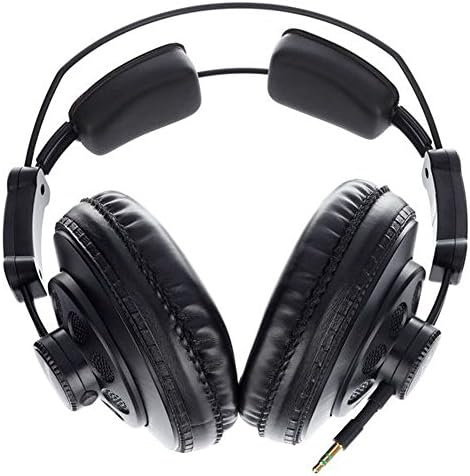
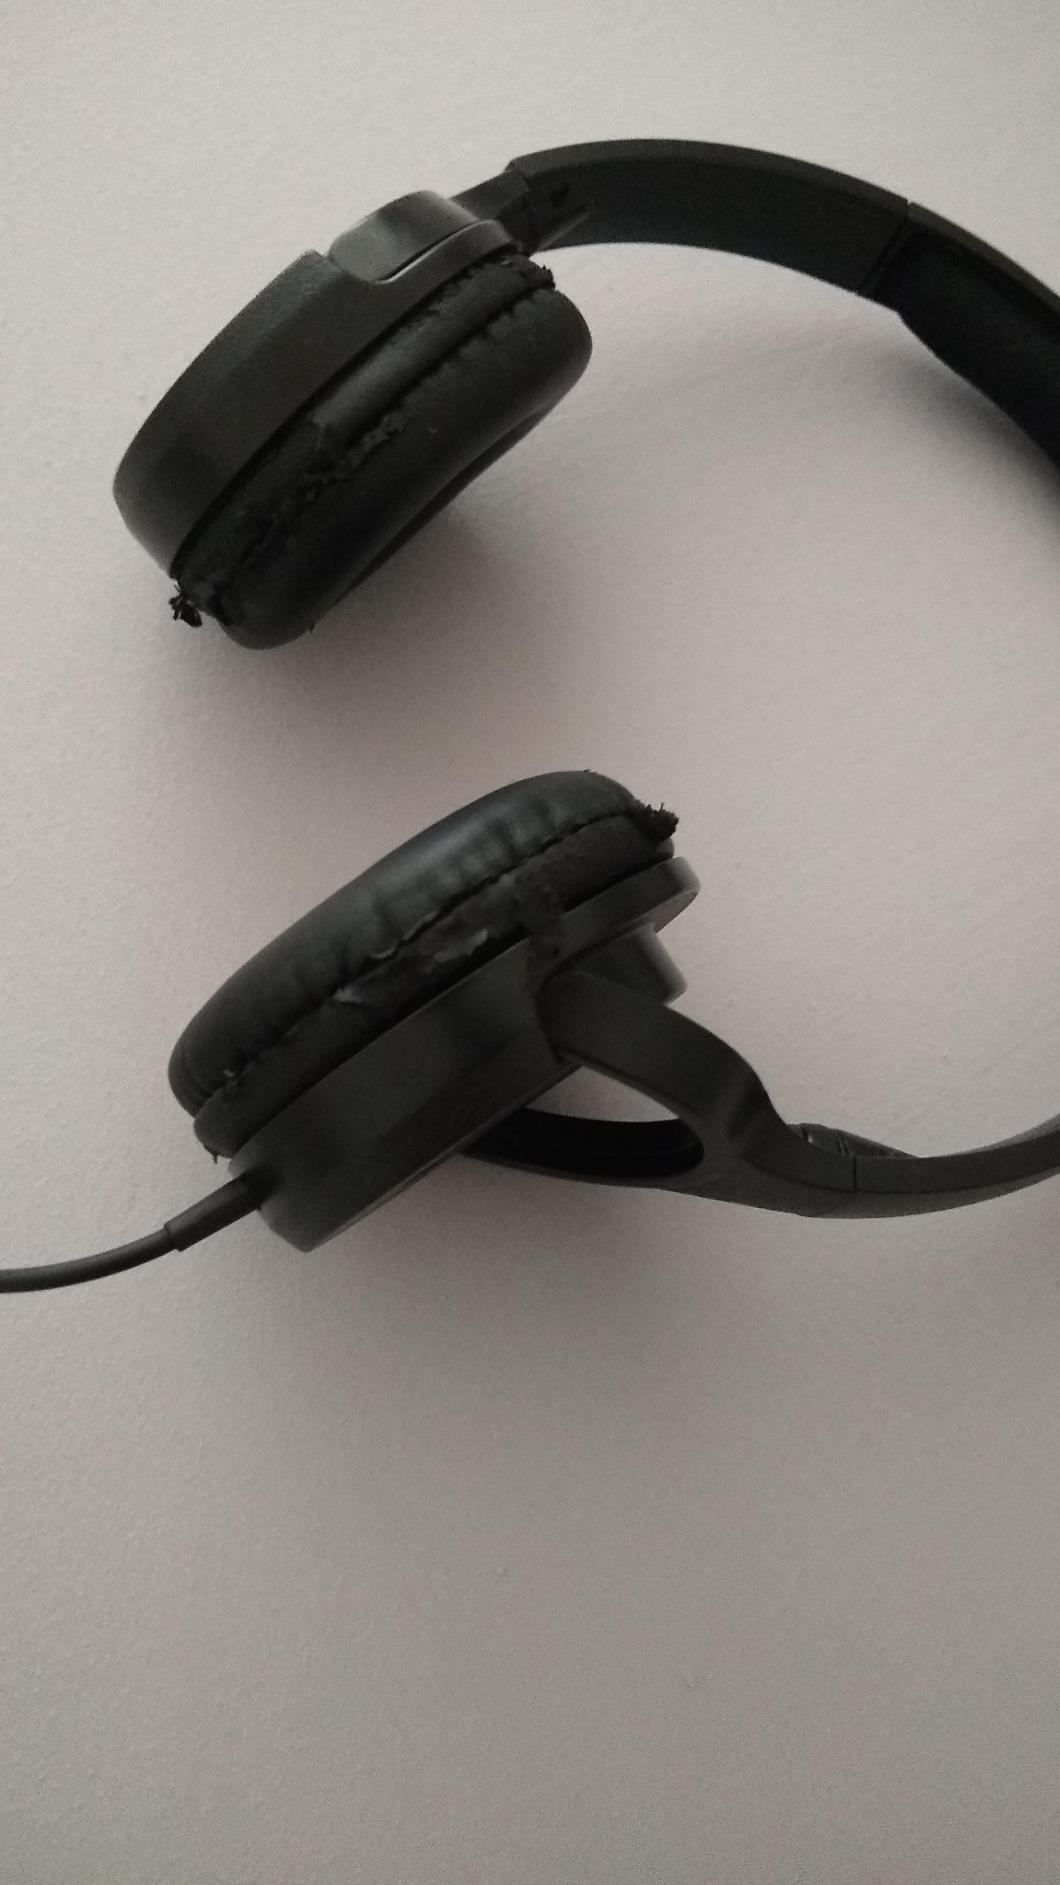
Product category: headphones
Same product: no